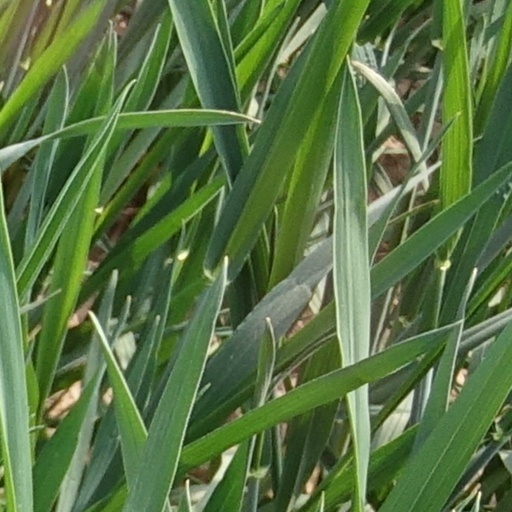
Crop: wheat